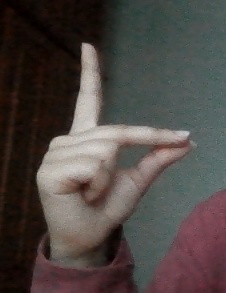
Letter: ta